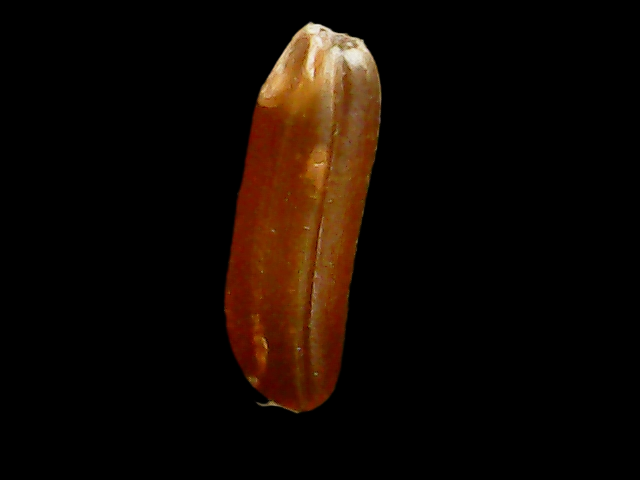
Rice variety: Binadhan20